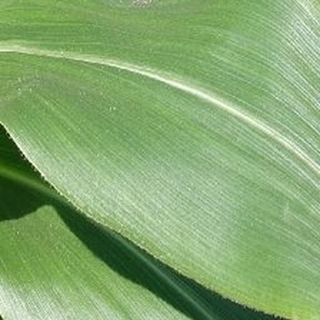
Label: healthy_corn